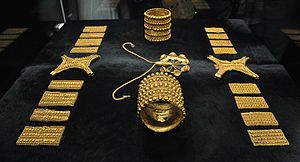
Skattefundet fra El Carambolo
Skattefundet fra El Carambolo
Skattefundet fra Carambolo er et stort depotfund af guldgenstande fra den sene europæiske bronzealder, som blev fundet i Spanien den 30. september 1958.